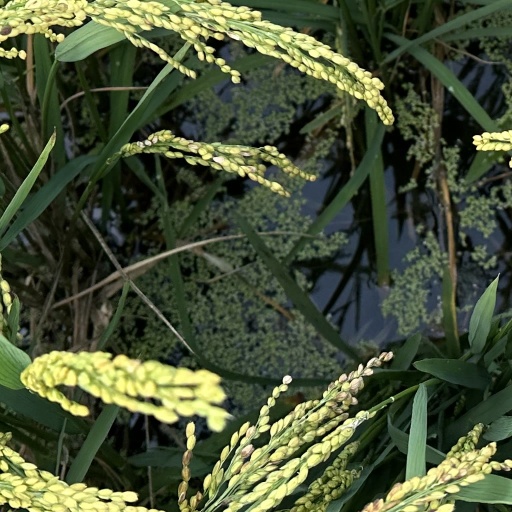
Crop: rice